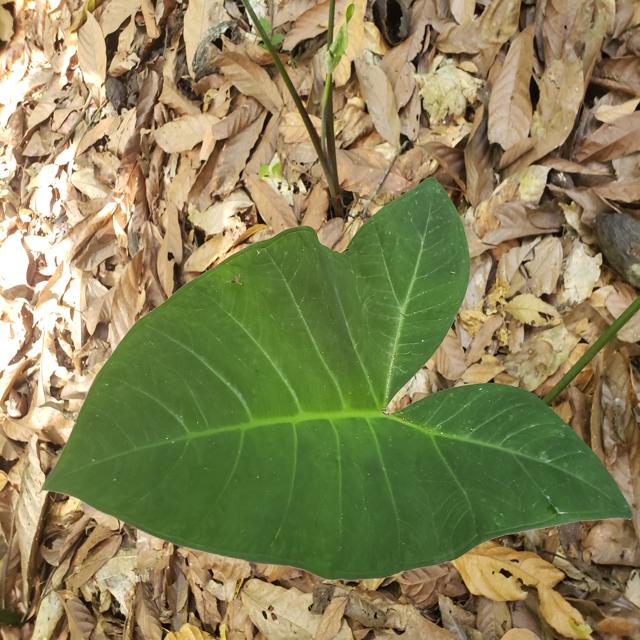
Label: Healthy